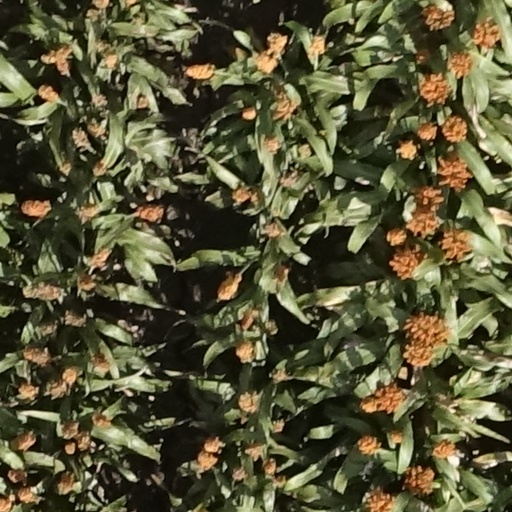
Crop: sorghum